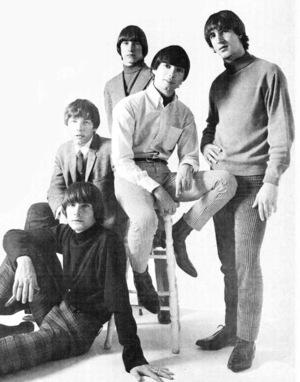
The Leaves est un groupe de rock américain, originaire de la vallée de San Fernando, en Californie. Il est formé en 1964, et principalement connu pour sa version de la chanson Hey Joe. Le groupe se sépare en 1967 avant de se reformer brièvement entre 1970 et 1971.